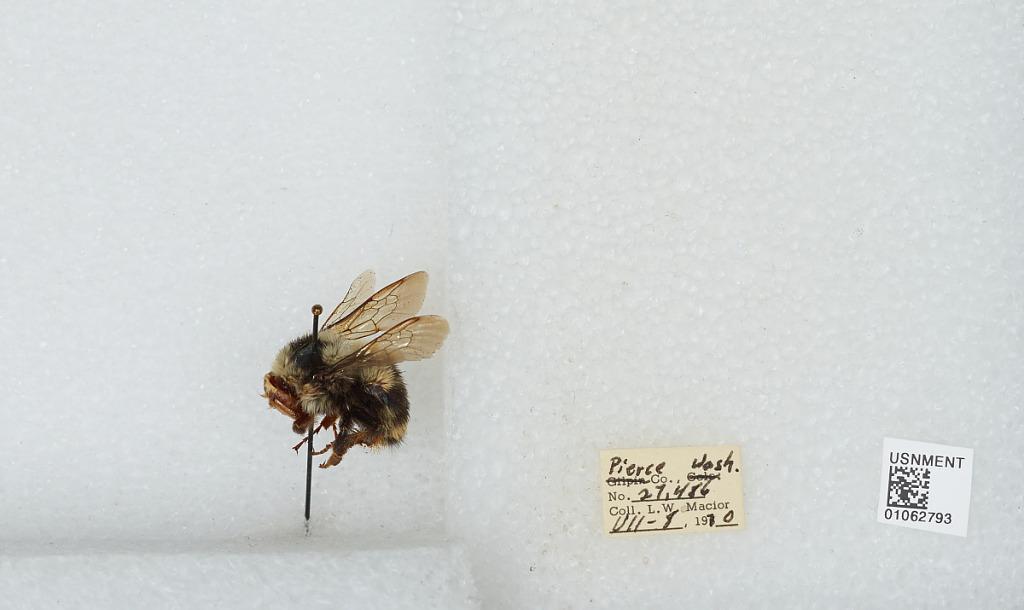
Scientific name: Bombus bifarius nearcticus
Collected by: L. Macior
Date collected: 1970-7-8
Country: United States
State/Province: Washington
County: Pierce
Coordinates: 47.05, -122.12